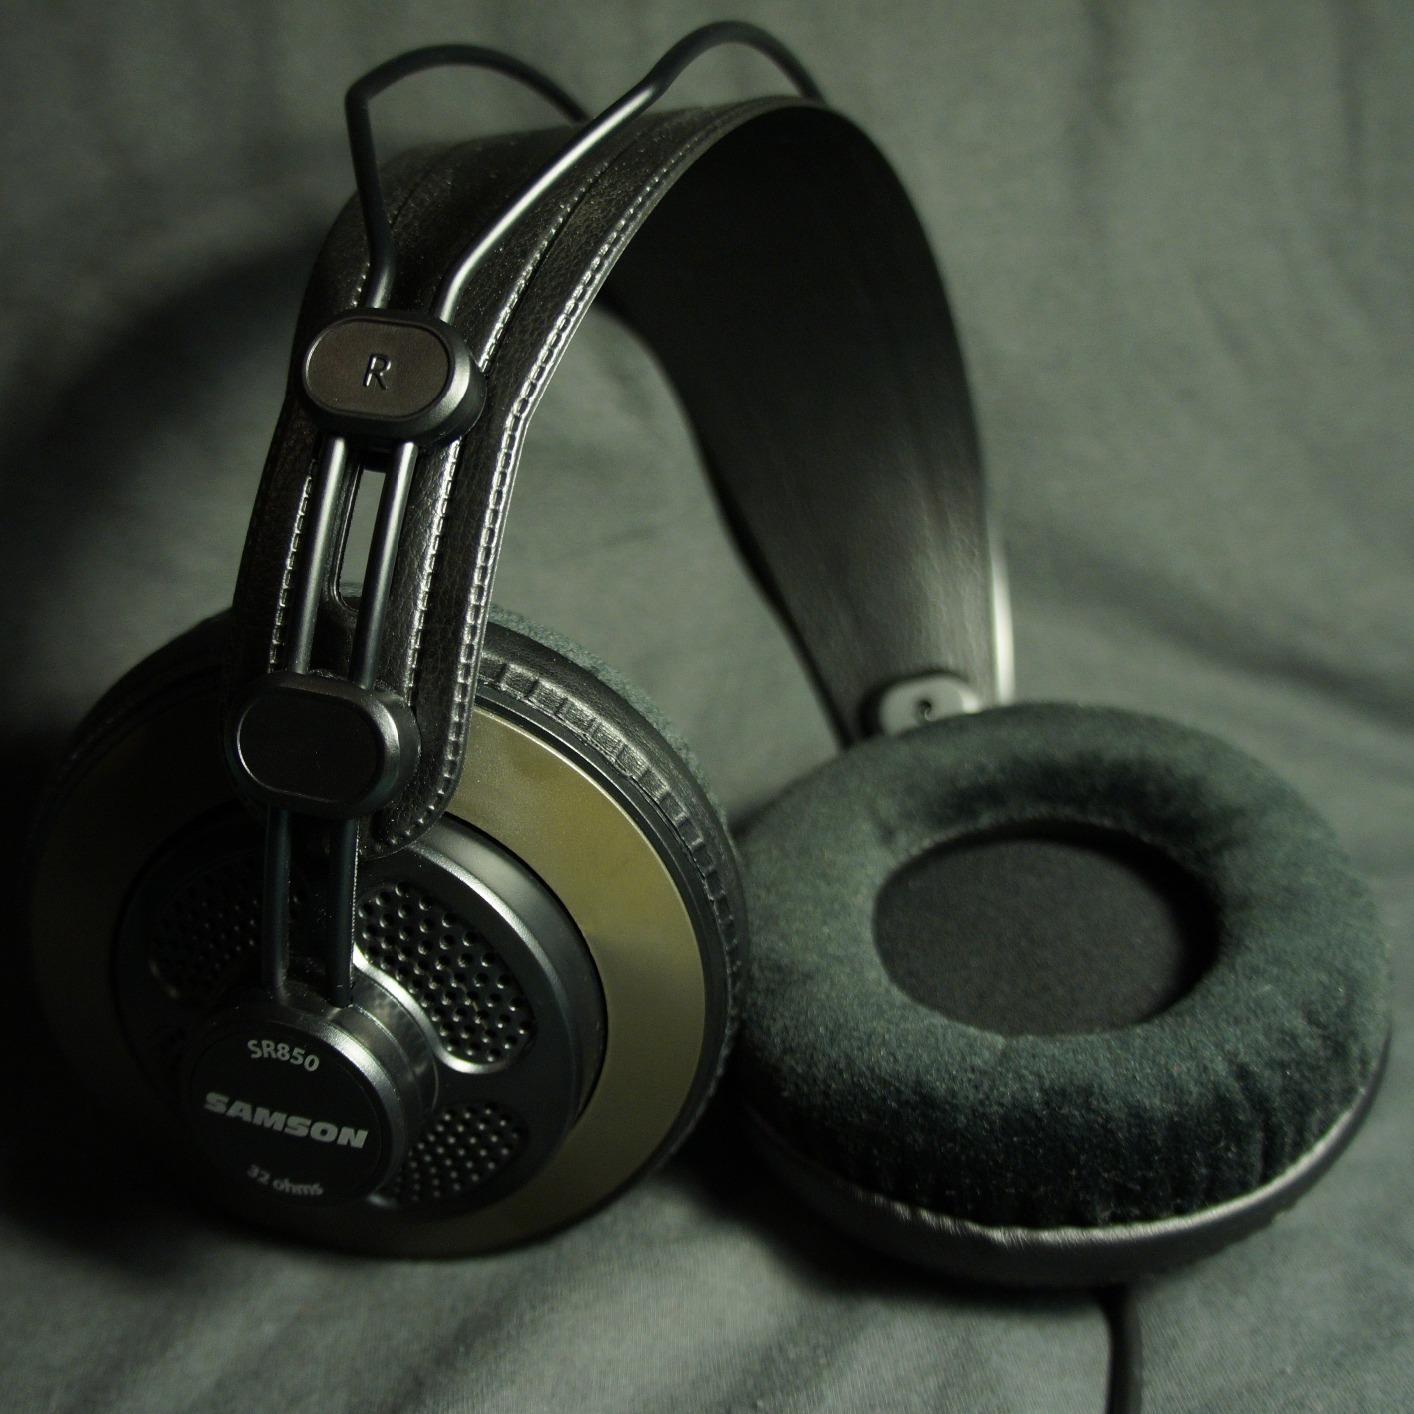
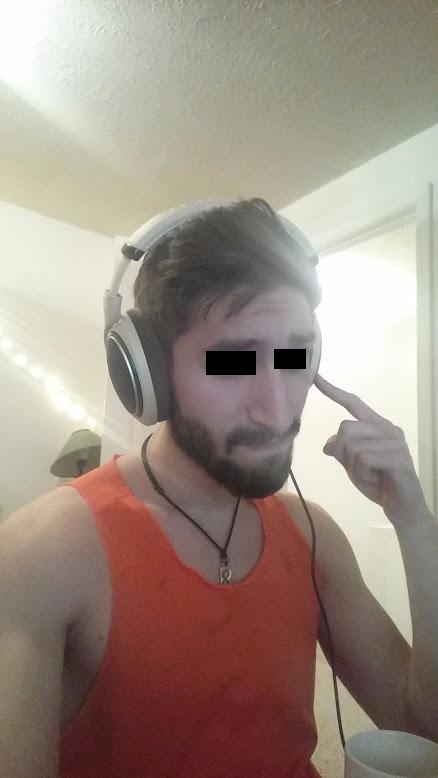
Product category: headphones
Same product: no